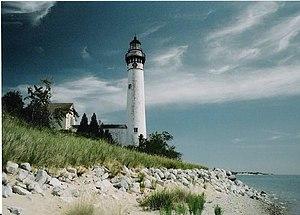
L'île Manitou du Sud, ou South Manitou Island, est une île du lac Michigan dans l'état du Michigan aux États-Unis.